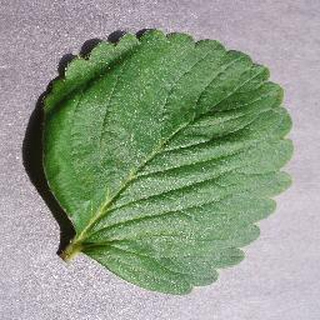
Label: healthy_strawberry